Kirton Lindsey railway station

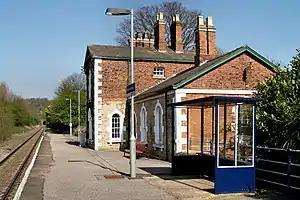
Kirton Lindsey station platform looking NE towards Kirton Tunnel and Brigg

Kirton Lindsey railway station serves the town of Kirton in Lindsey in North Lincolnshire, Lincolnshire, England. The station was opened in 1849 on the former main line of the Great Grimsby and Sheffield Junction Railway which became part of the Manchester, Sheffield and Lincolnshire Railway.